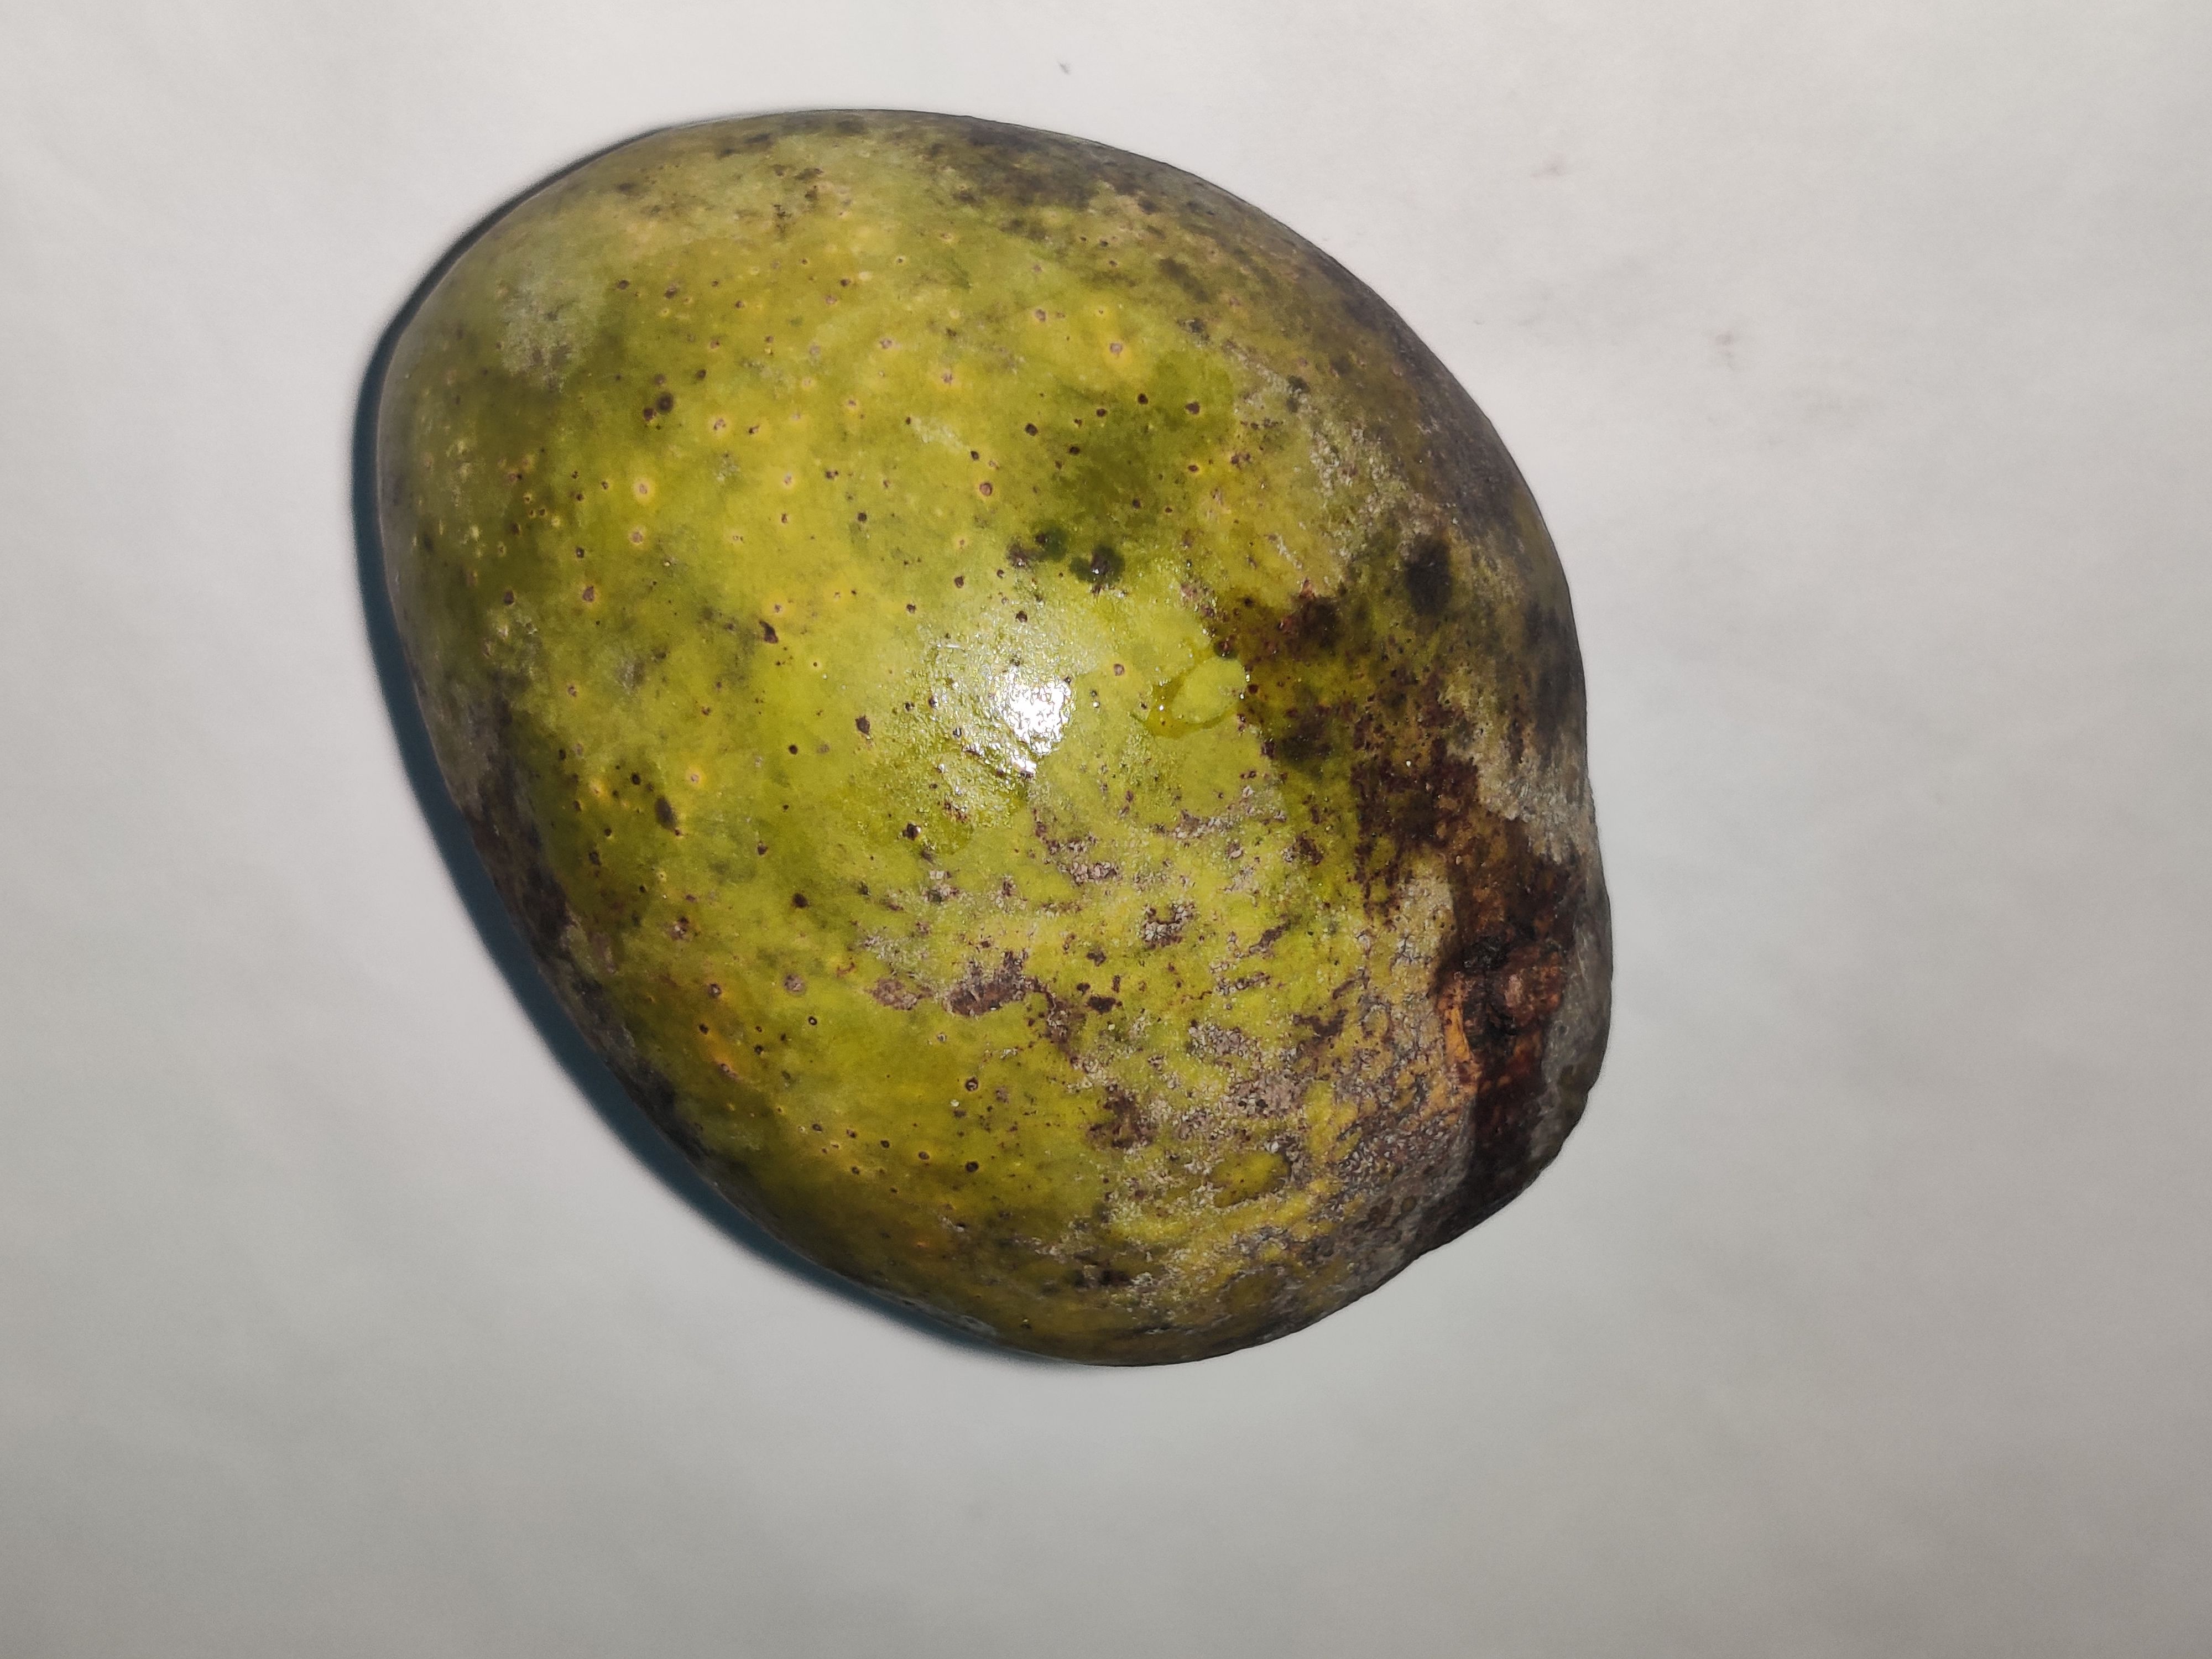
Fruit: mango
Grade: 3rd-grade